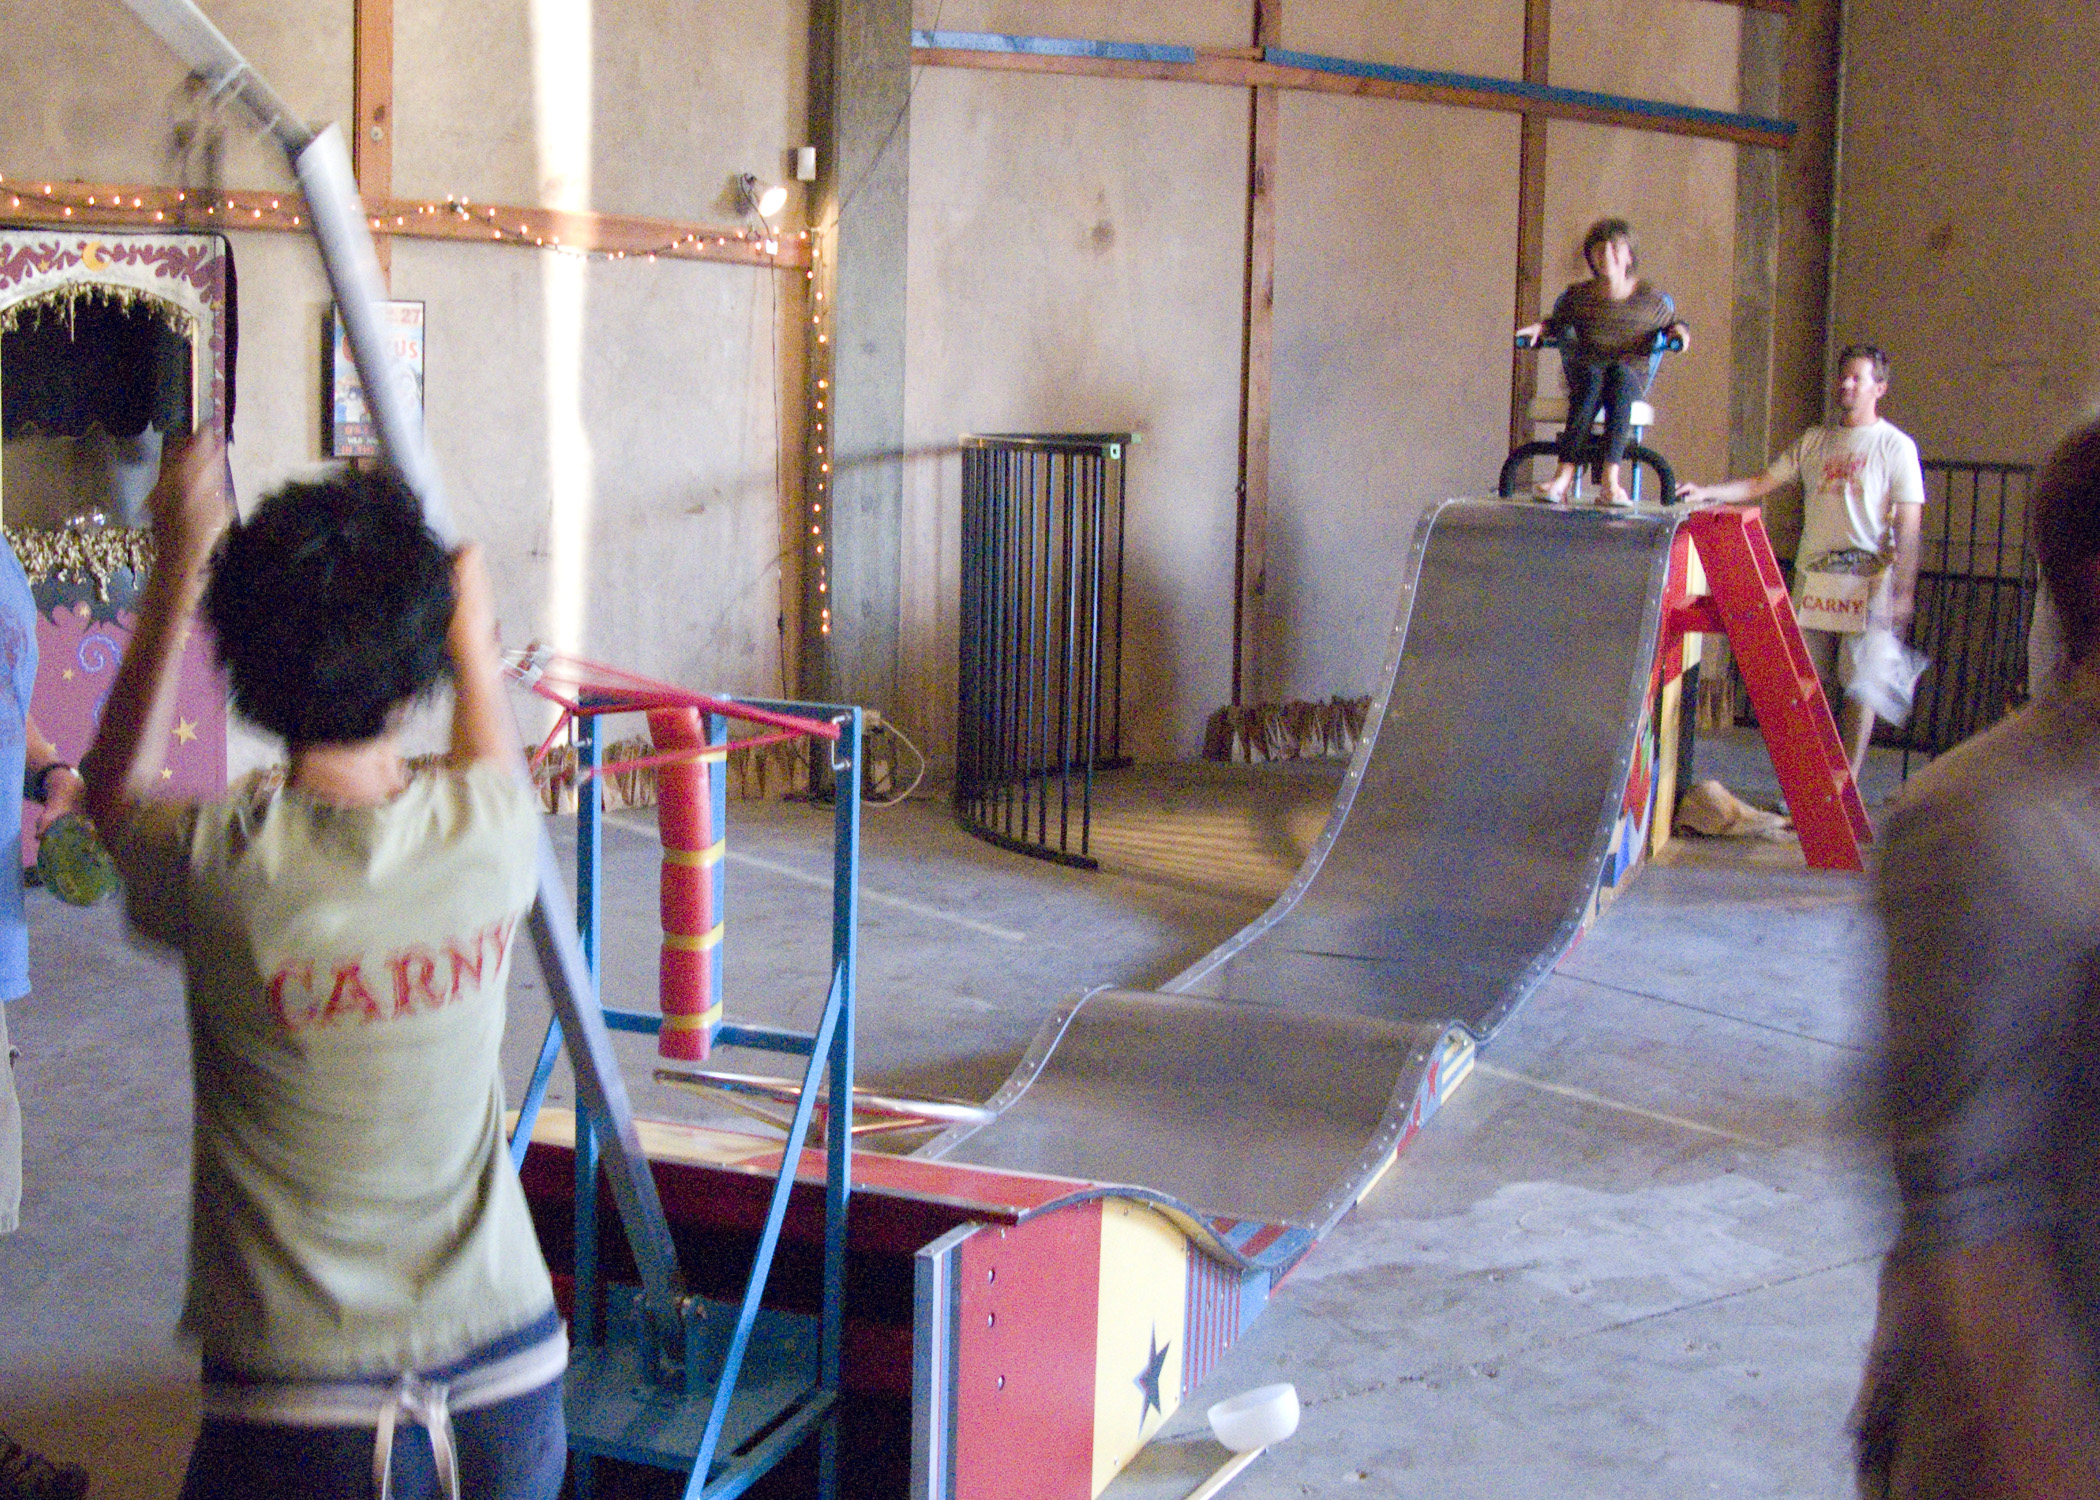
game, performance art, art, slide, verge, sacramento, secondsaturday, bitchinspace